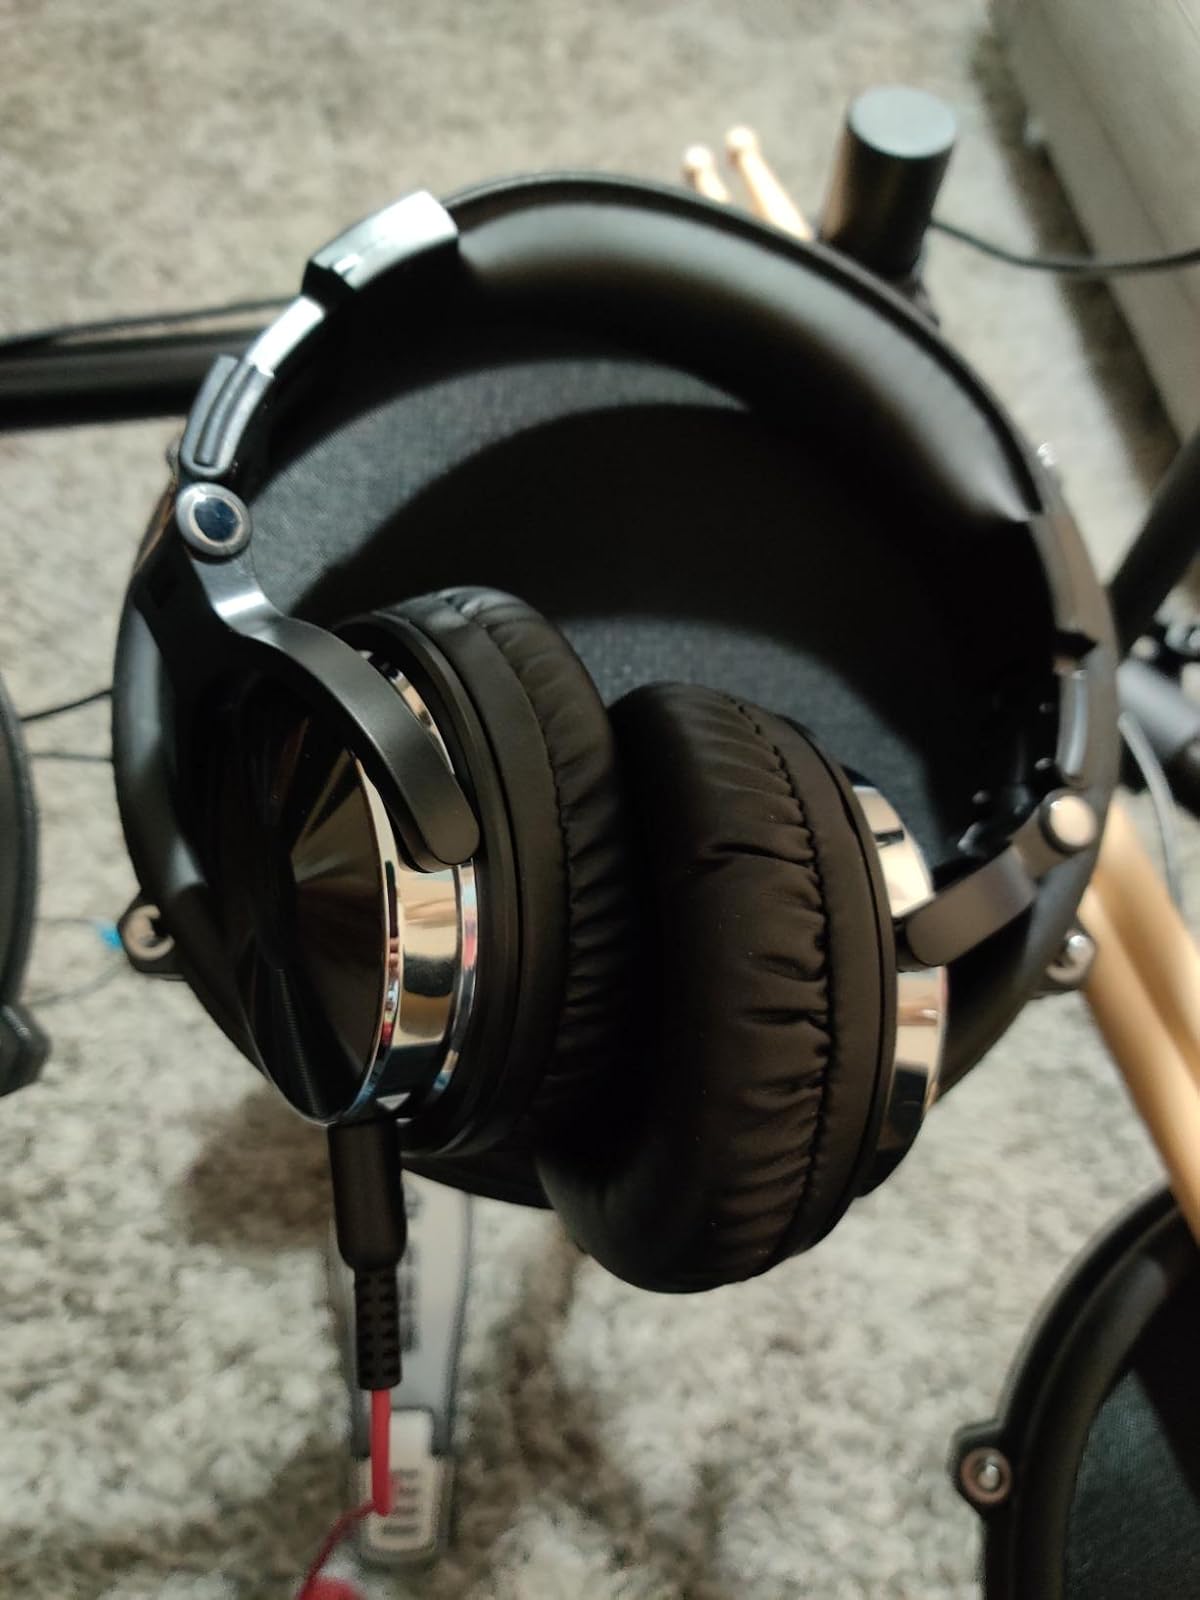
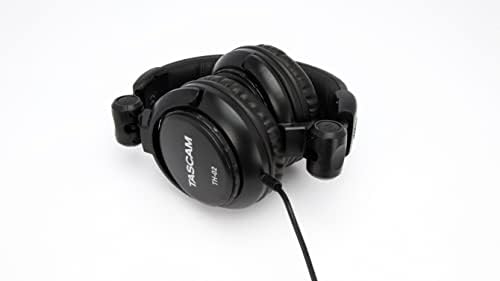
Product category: headphones
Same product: no